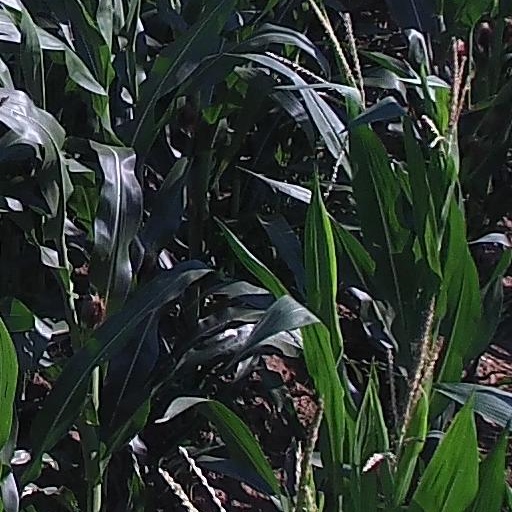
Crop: maize; corn